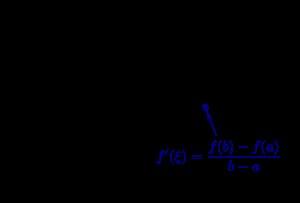
En analyse, le théorème des accroissements finis est à la fois une généralisation et un corollaire du théorème de Rolle. Pour toute fonction dérivable d'une variable réelle, son taux d'accroissement entre deux valeurs est réalisable comme pente d'une des tangentes à son graphe.